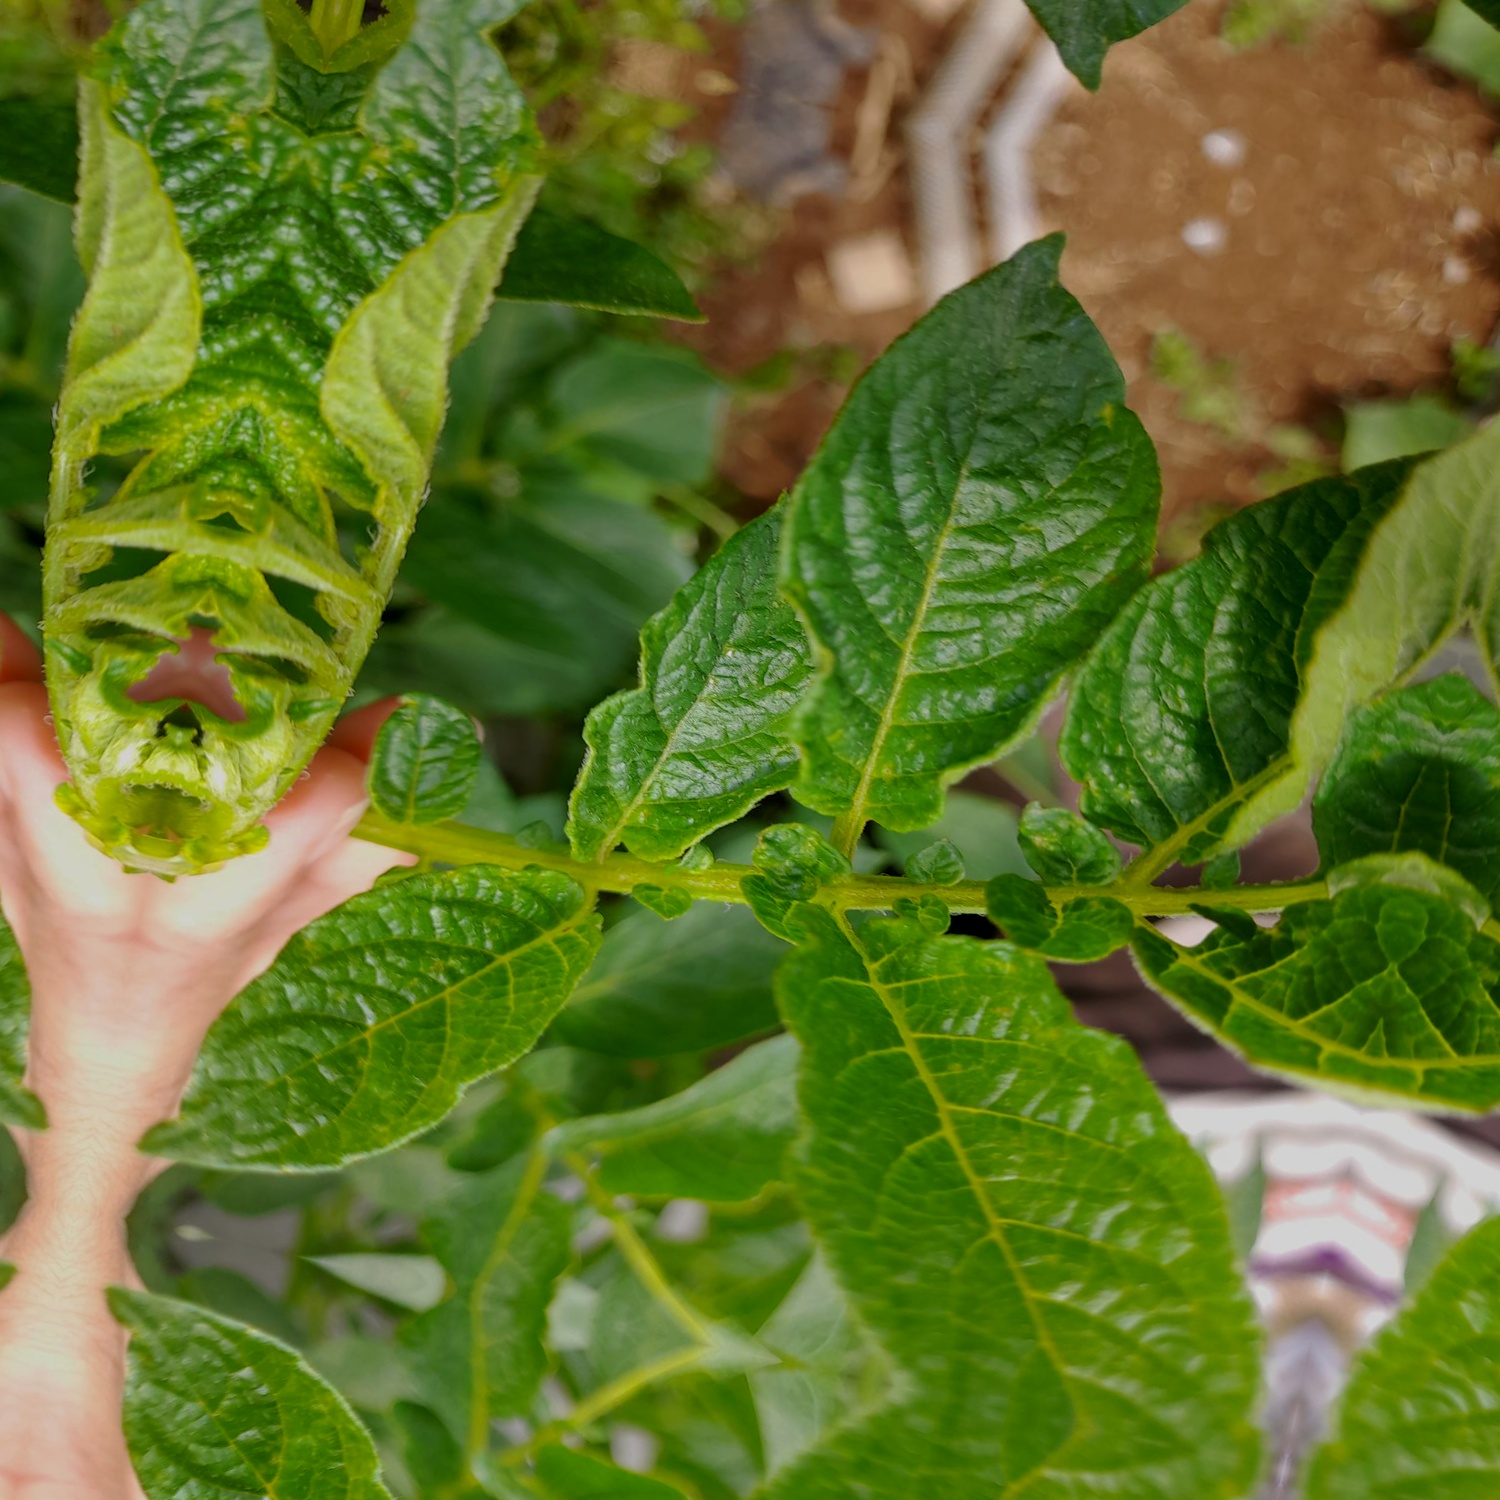
Etiqueta: Virus